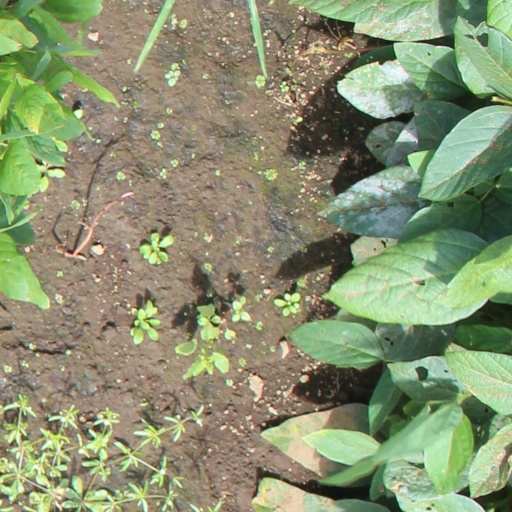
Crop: soybean